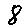
Label: 8